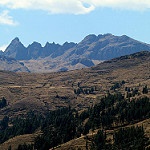
Scene: Outdoor